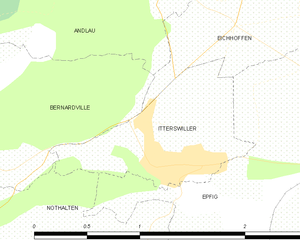
Carte des communes françaises